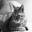
Label: cat